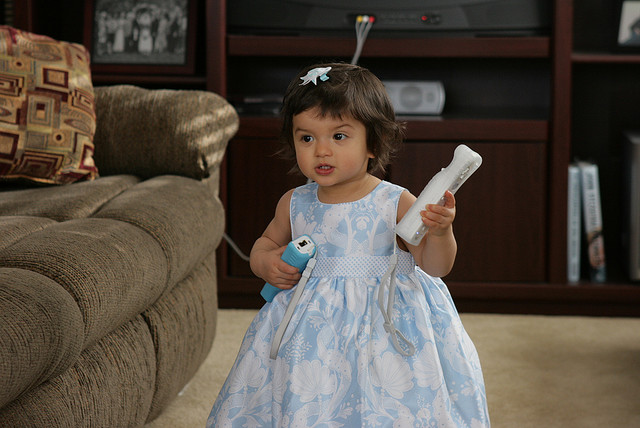
user: Given an image and a question. Answer the question in a short answer. Question: How would you make this clothing item? Short Answer:
assistant: sew